Pavlovsk, Saint Petersburg

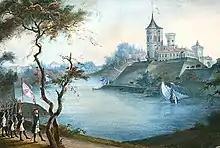
Bip fortress in the early 19th century

A wooden fortress was built by Russians on the place of Pavlovsk and was known from at least 13th century as part of an Administrative division of Novgorod Land. The fortress and the entire region were later captured by the Swedes. On 13 August 1702, the Russian army led by Peter the Great and Fyodor Apraksin met Swedes at the Izhora river and pushed them to the fortress. For several days, the Swedish Army was reinforcing their positions but were expelled upon a surprise frontal attack.